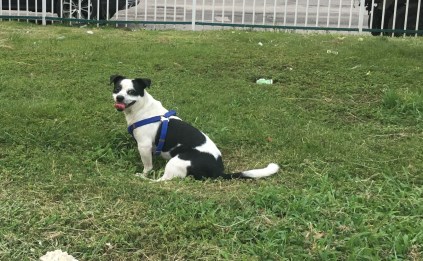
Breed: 3336-n000121-chinese_rural_dog